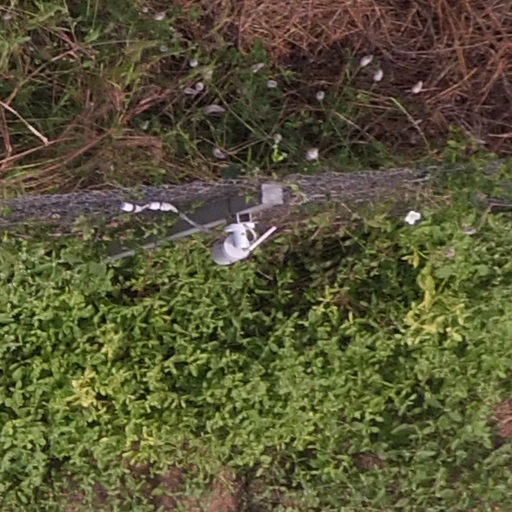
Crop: maize; corn